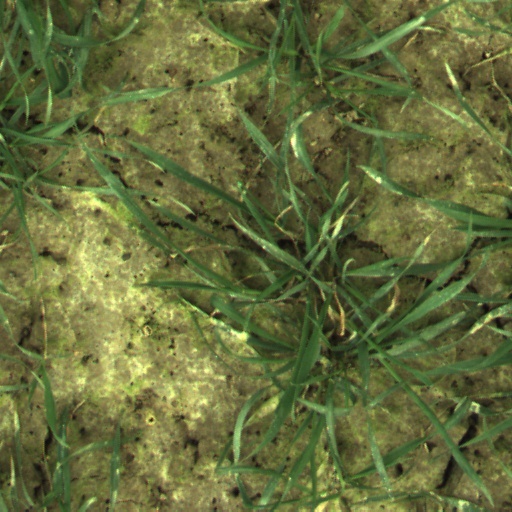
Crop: wheat